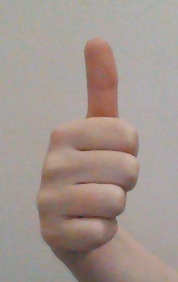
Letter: aleff